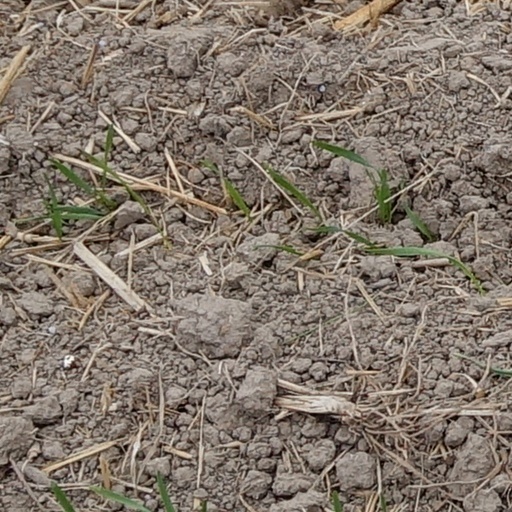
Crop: wheat